Ølmheim Church

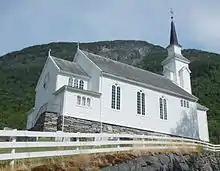
View of the church

Ølmheim Church is a parish church of the Church of Norway in Sogndal Municipality in Vestland county, Norway. It is located in the village of Nornes, on the northern shore of the Sogndalsfjorden. It is the church for the Norum parish which is part of the Sogn prosti (deanery) in the Diocese of Bjørgvin. The white, wooden church was built in a long church design in 1863 using plans drawn up by the architect Christian Henrik Grosch. The church seats about 230 people.